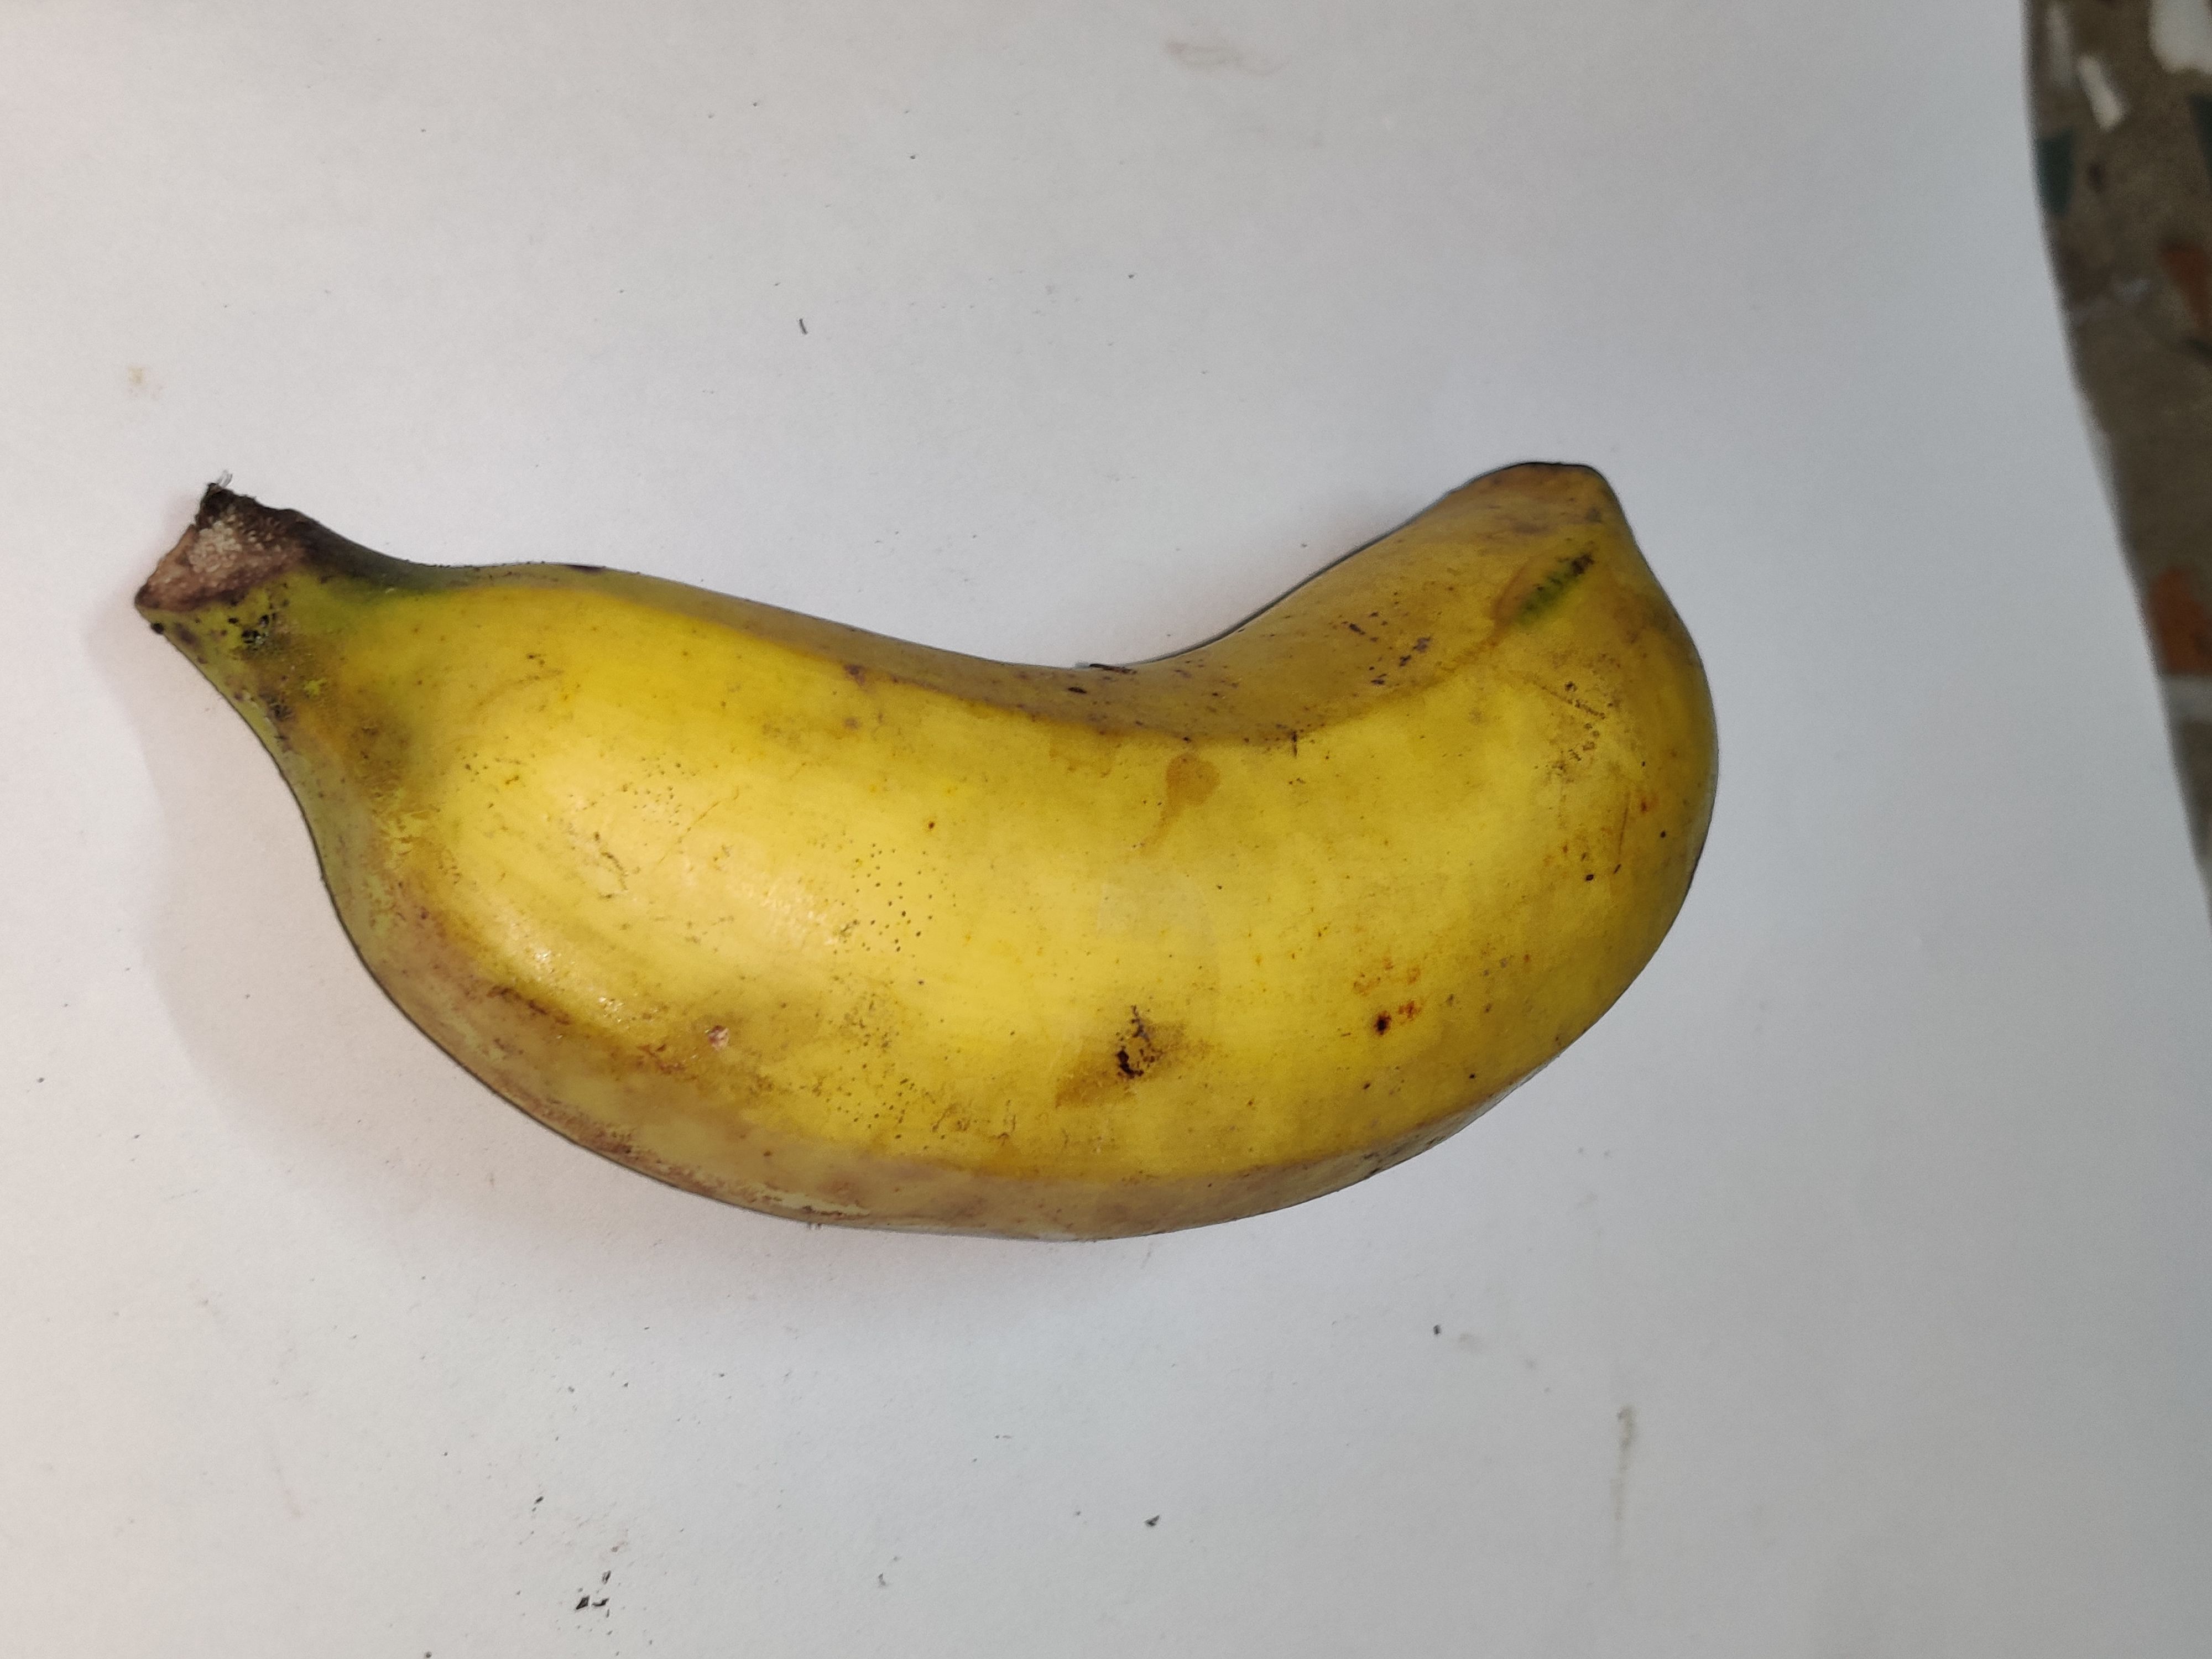
Fruit: banana
Grade: 1st-grade